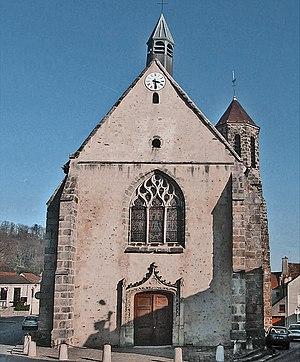
Marcoussis est une commune française située à vingt-six kilomètres au sud-ouest de Paris dans le département de l’Essonne en région Île-de-France.
L’église Sainte-Marie-Madeleine est une église paroissiale de culte catholique, dédiée à sainte Marie-Madeleine, située dans la commune française de Marcoussis et le département de l'Essonne.